Dirk Loef of Horne

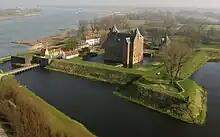
Dirk Loef preserved his name by constructing Loevestein Castle

Dirk Loef van Horne was born in 1338 or 1339. He was the second son of Willem IV of Horne's marriage to Elisabeth of Kleve-Hülchrath, which was his second marriage. This made Dirk Loef's chances to become Lord of Horne very minimal.